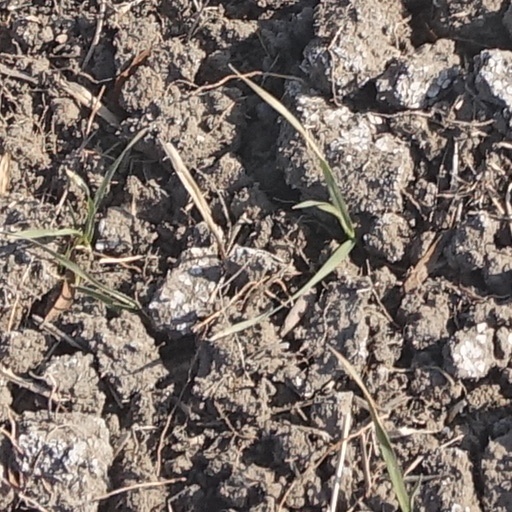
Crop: wheat